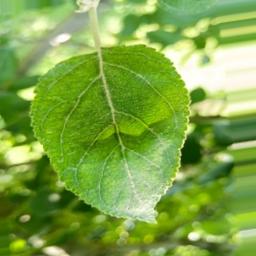
Label: Healthy